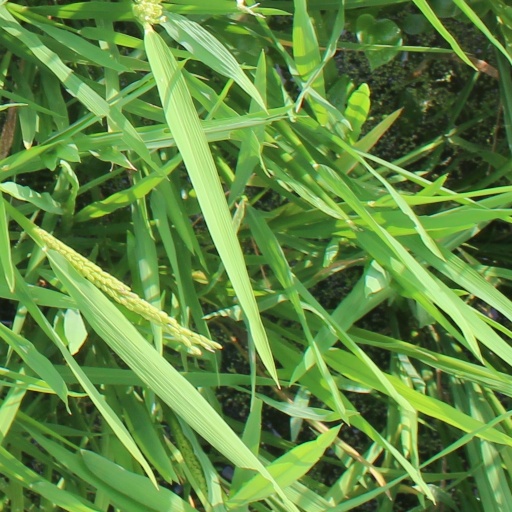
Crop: rice